East Knapton

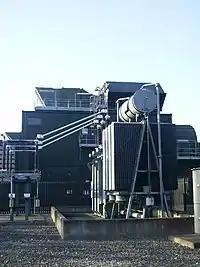
Knapton Power Station

This power station was opened in 1995 by Amy Glover, 8 years old. It has a 42 MWe General Electric LM6000 open cycle gas turbine with a thermal efficiency of 38%. The development was the subject of a public inquiry in 1992, formal consent was given by the Department of Trade and Industry and the Department of the Environment in March 1993. In August 2006, Scottish Power sold the power station to the RGS Energy Ltd, a subsidiary of UK Energy Systems Ltd (a holding company owned by US Energy Systems of Avon, Connecticut) for £15.5 million. The plant uses about 12,000 BTU per kWh of electricity, which is inefficient to more modern CCGT plants which use about 6,500 BTU per kWh of electricity.